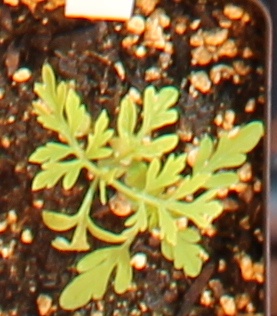
Label: Ragweed